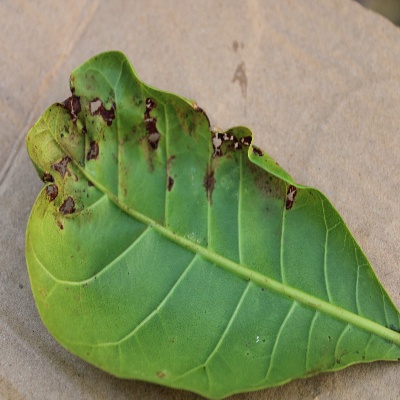
Crop: Cashew
Condition: anthracnose